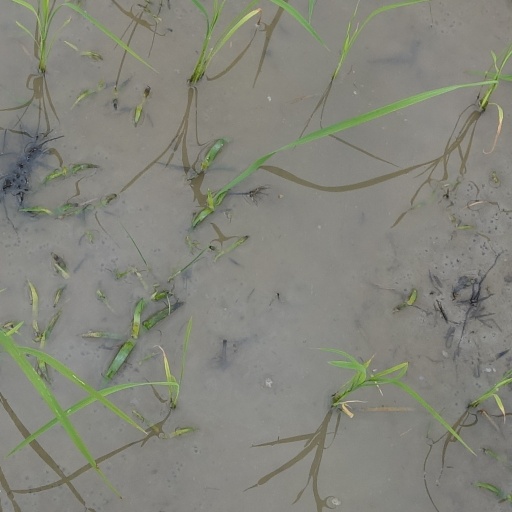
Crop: rice